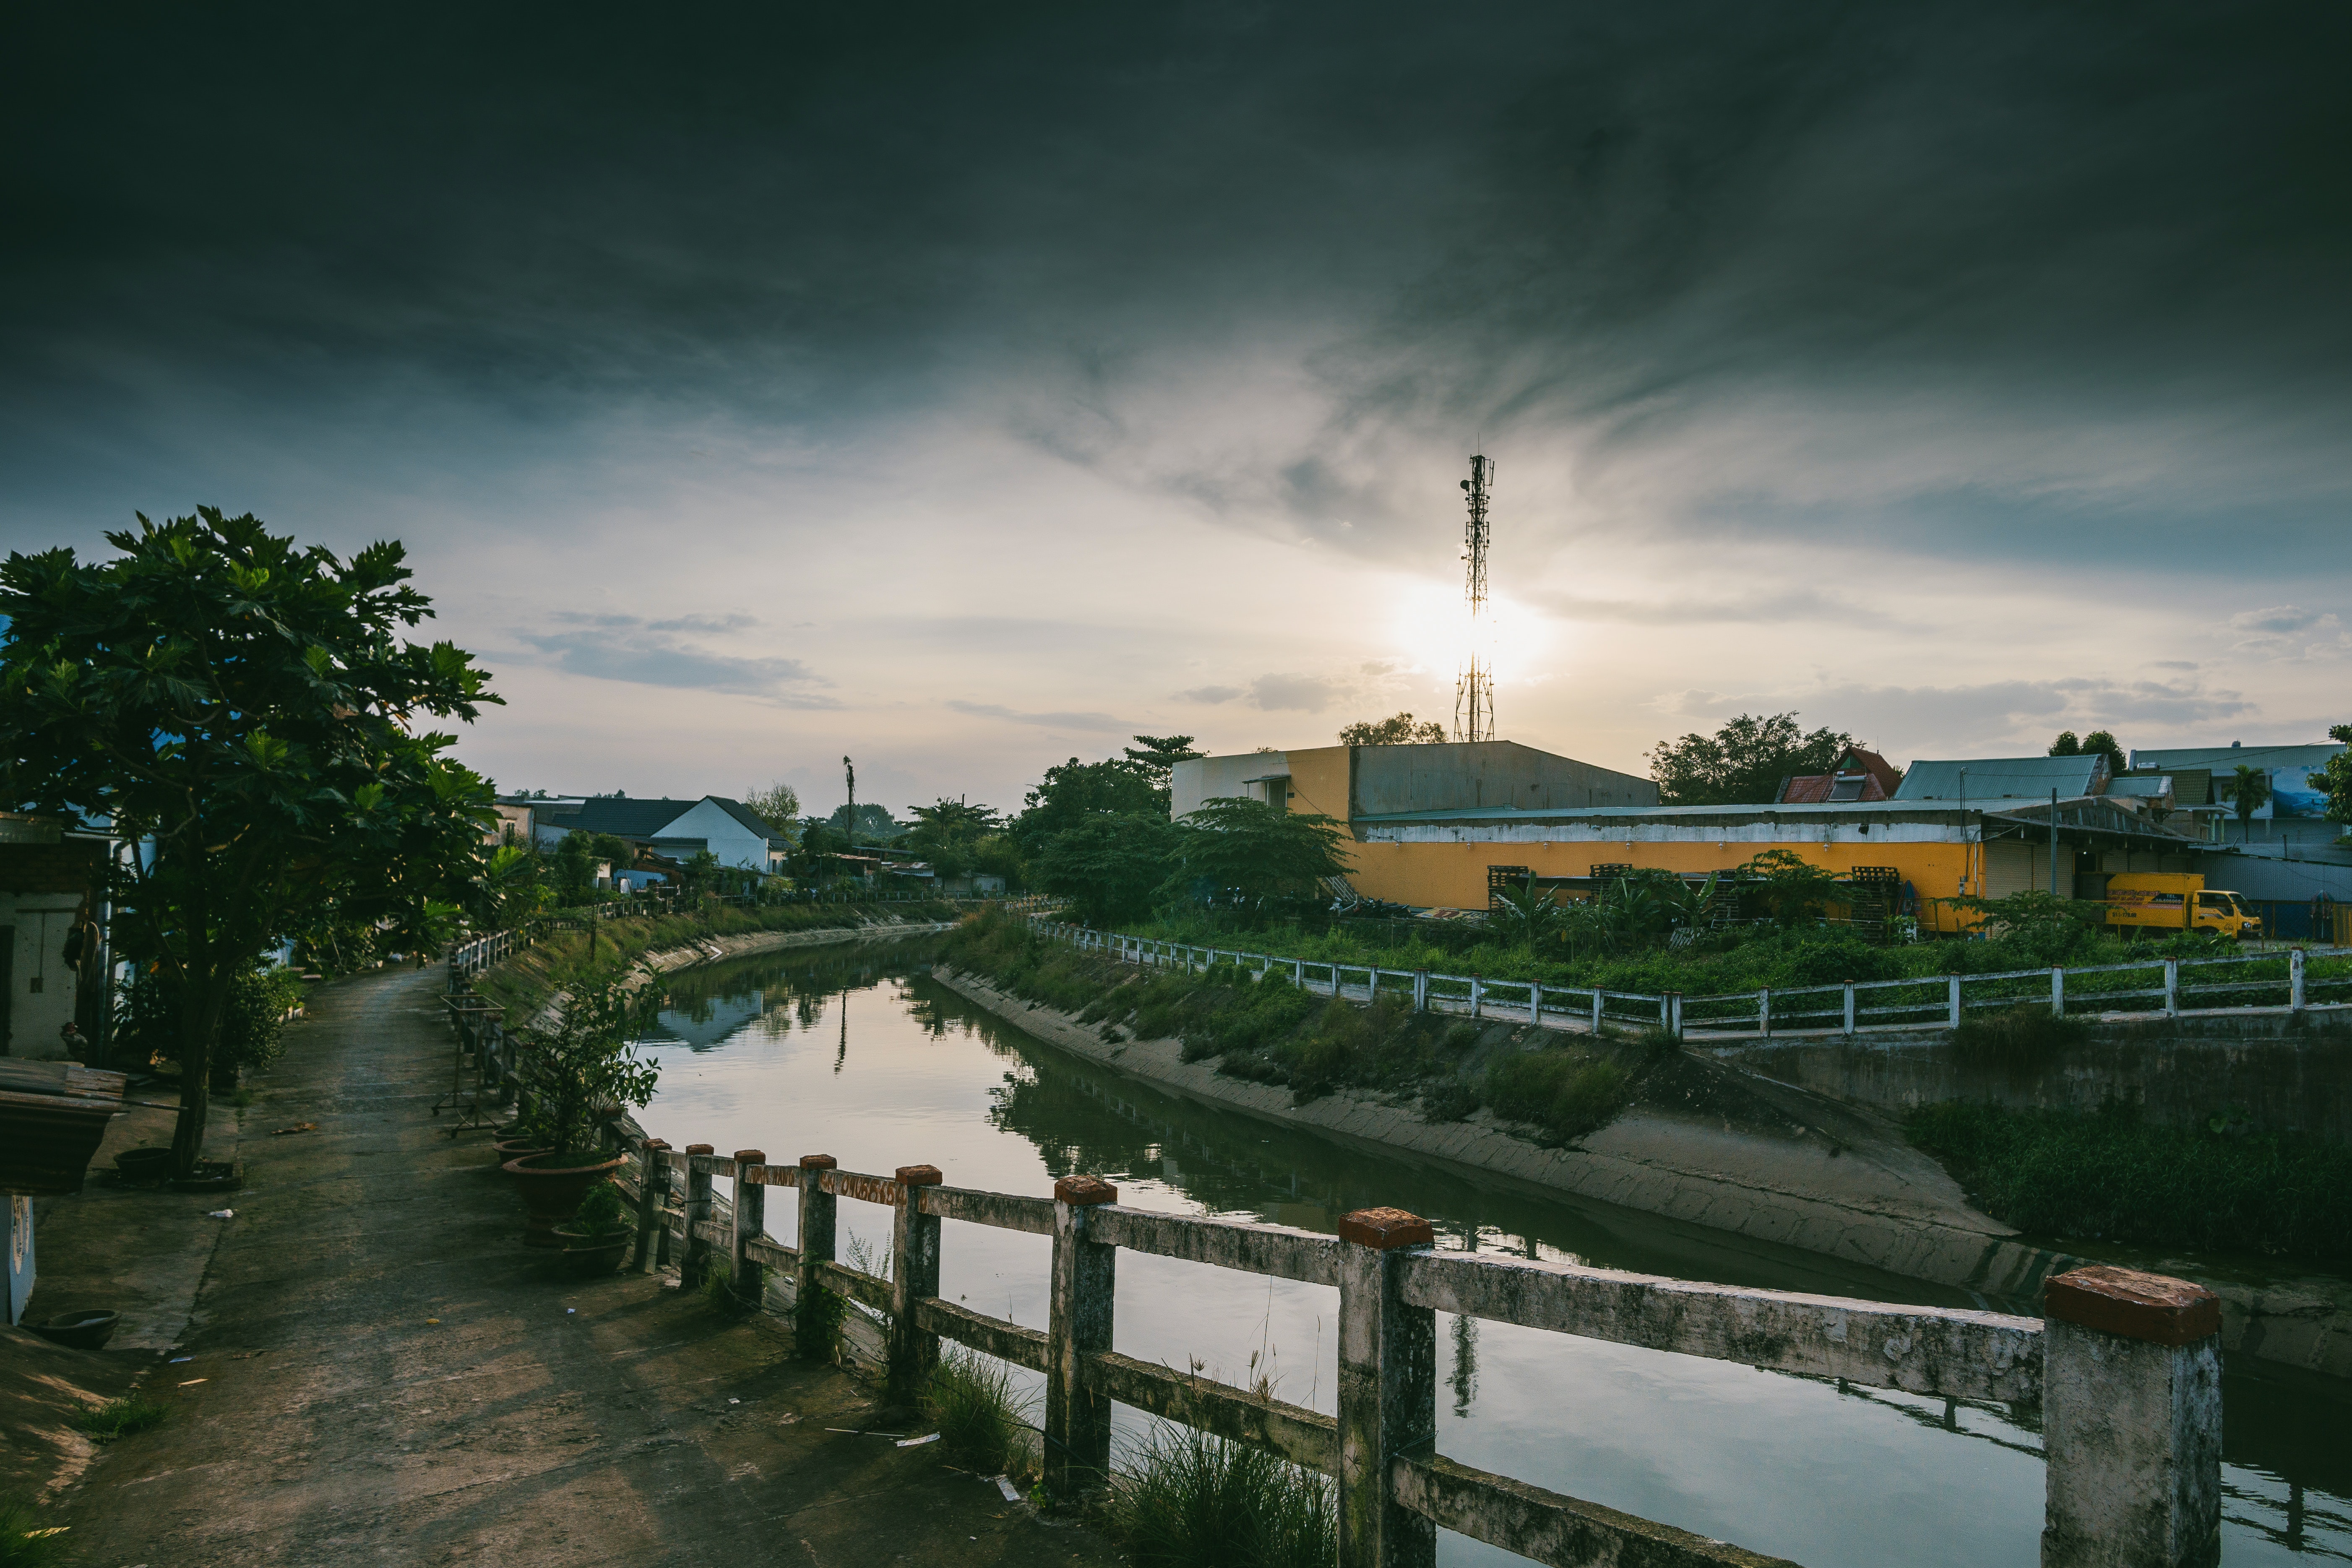
sky, cloud, water, waterway, river, town, tree, morning, evening, atmosphere, night, reflection, bank, city, landscape, road, sunlight, horizon, meteorological phenomenon, tourism, canal, dusk, vacation, residential area, mountain, street, channel